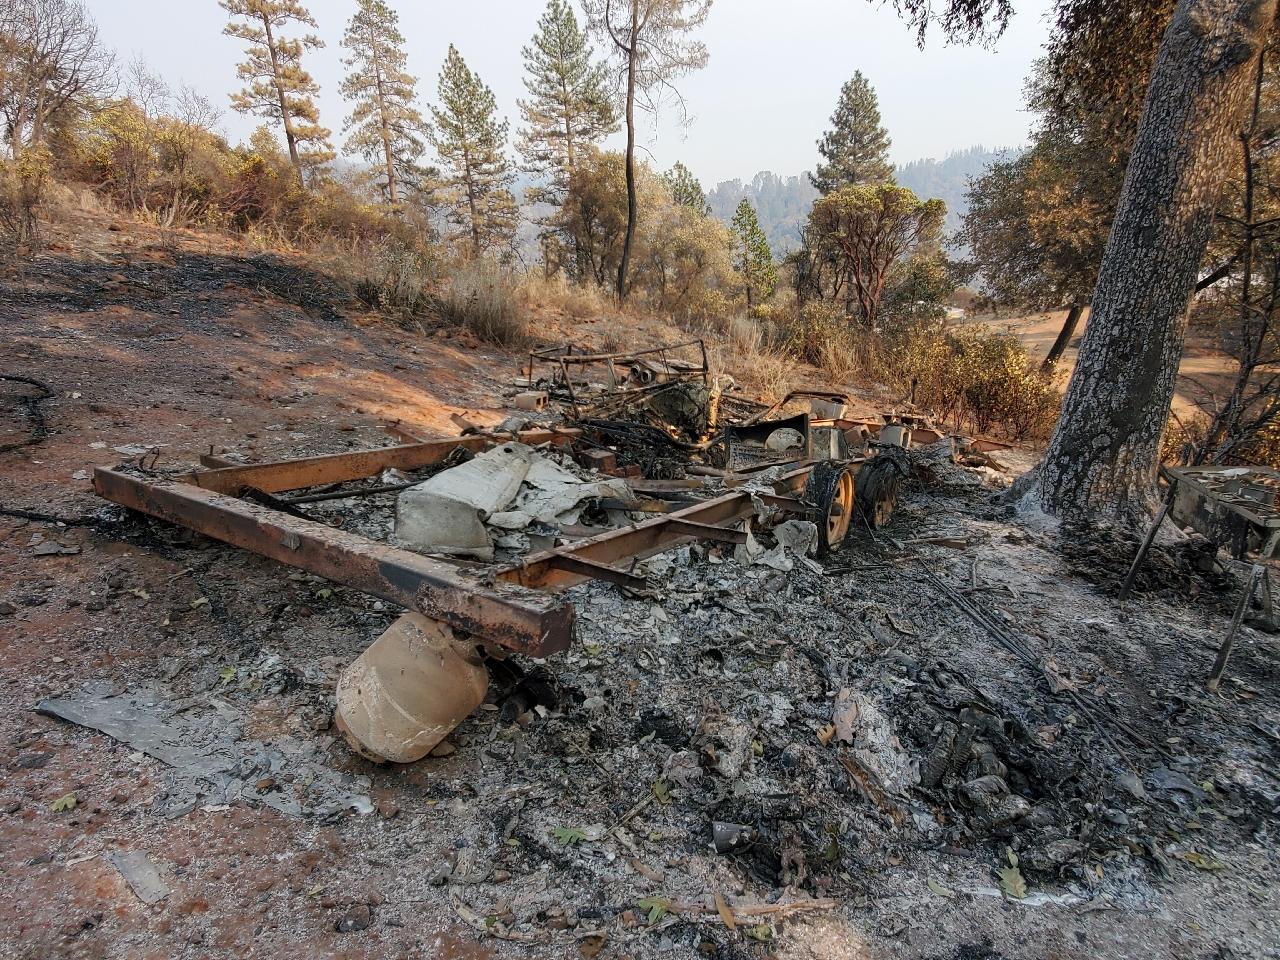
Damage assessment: destroyed